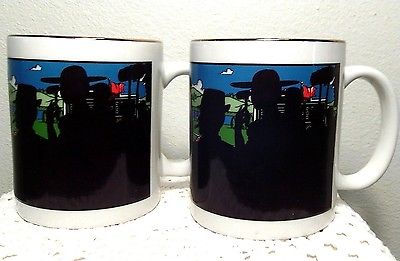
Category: mug